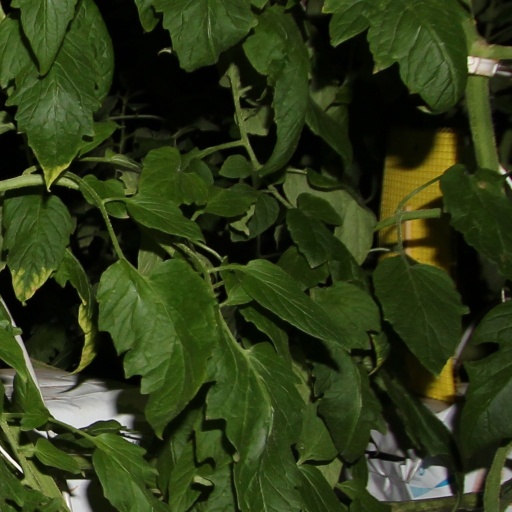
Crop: tomato